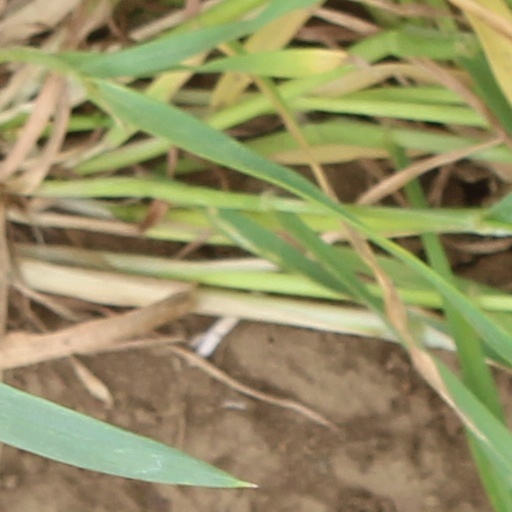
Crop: wheat